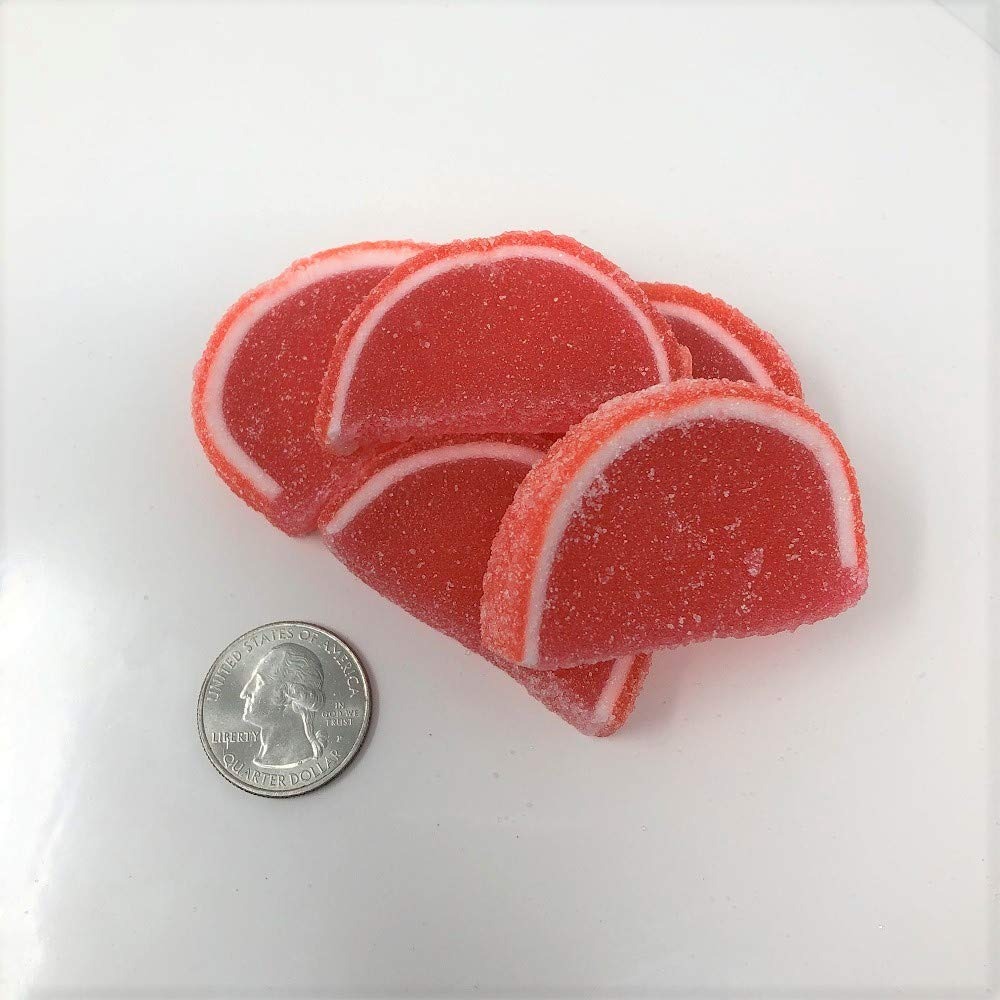
Item Name: Cavalier Candies Fruit Slices Cherry flavor jelly candy 1 pound
Product Description: Cherry flavor Fruit Slices. Fresh, Soft, and Delicious candy fruit slices. This listing is for a bulk 1 pound bag of Cavalier Cherry Fruit Slices.
Value: 16.0
Unit: Fl Oz

Price: 22.18